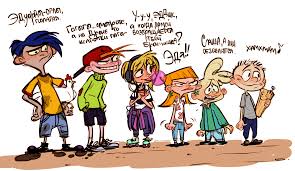
Portrait style: Cartoon Portrait